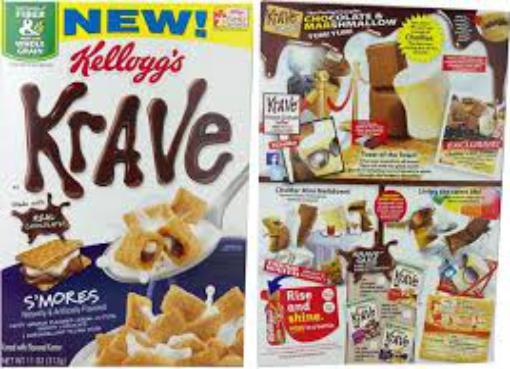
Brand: Krave
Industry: Food